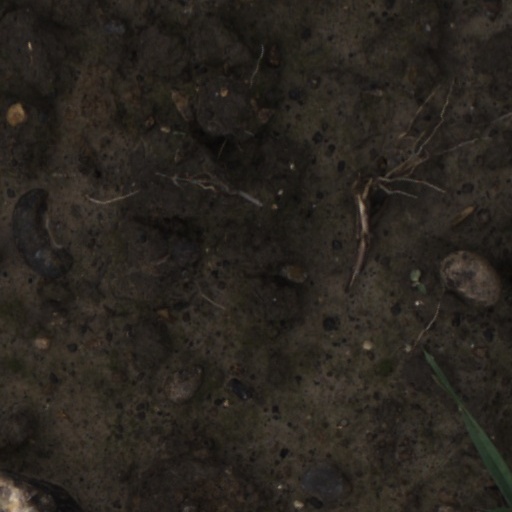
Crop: wheat